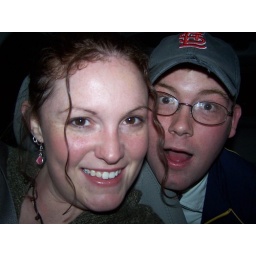
Scary mug shot in the car with Tommy